Viva Max!

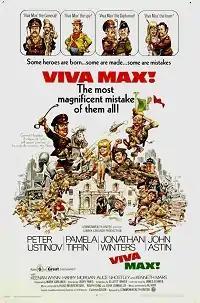
1969 film poster by Jack Davis

Viva Max! is a 1969 comedy film directed by Jerry Paris and starring Peter Ustinov, Jonathan Winters and John Astin. The film was written by Elliott Baker based on the 1966 novel of the same name by James Lehrer.